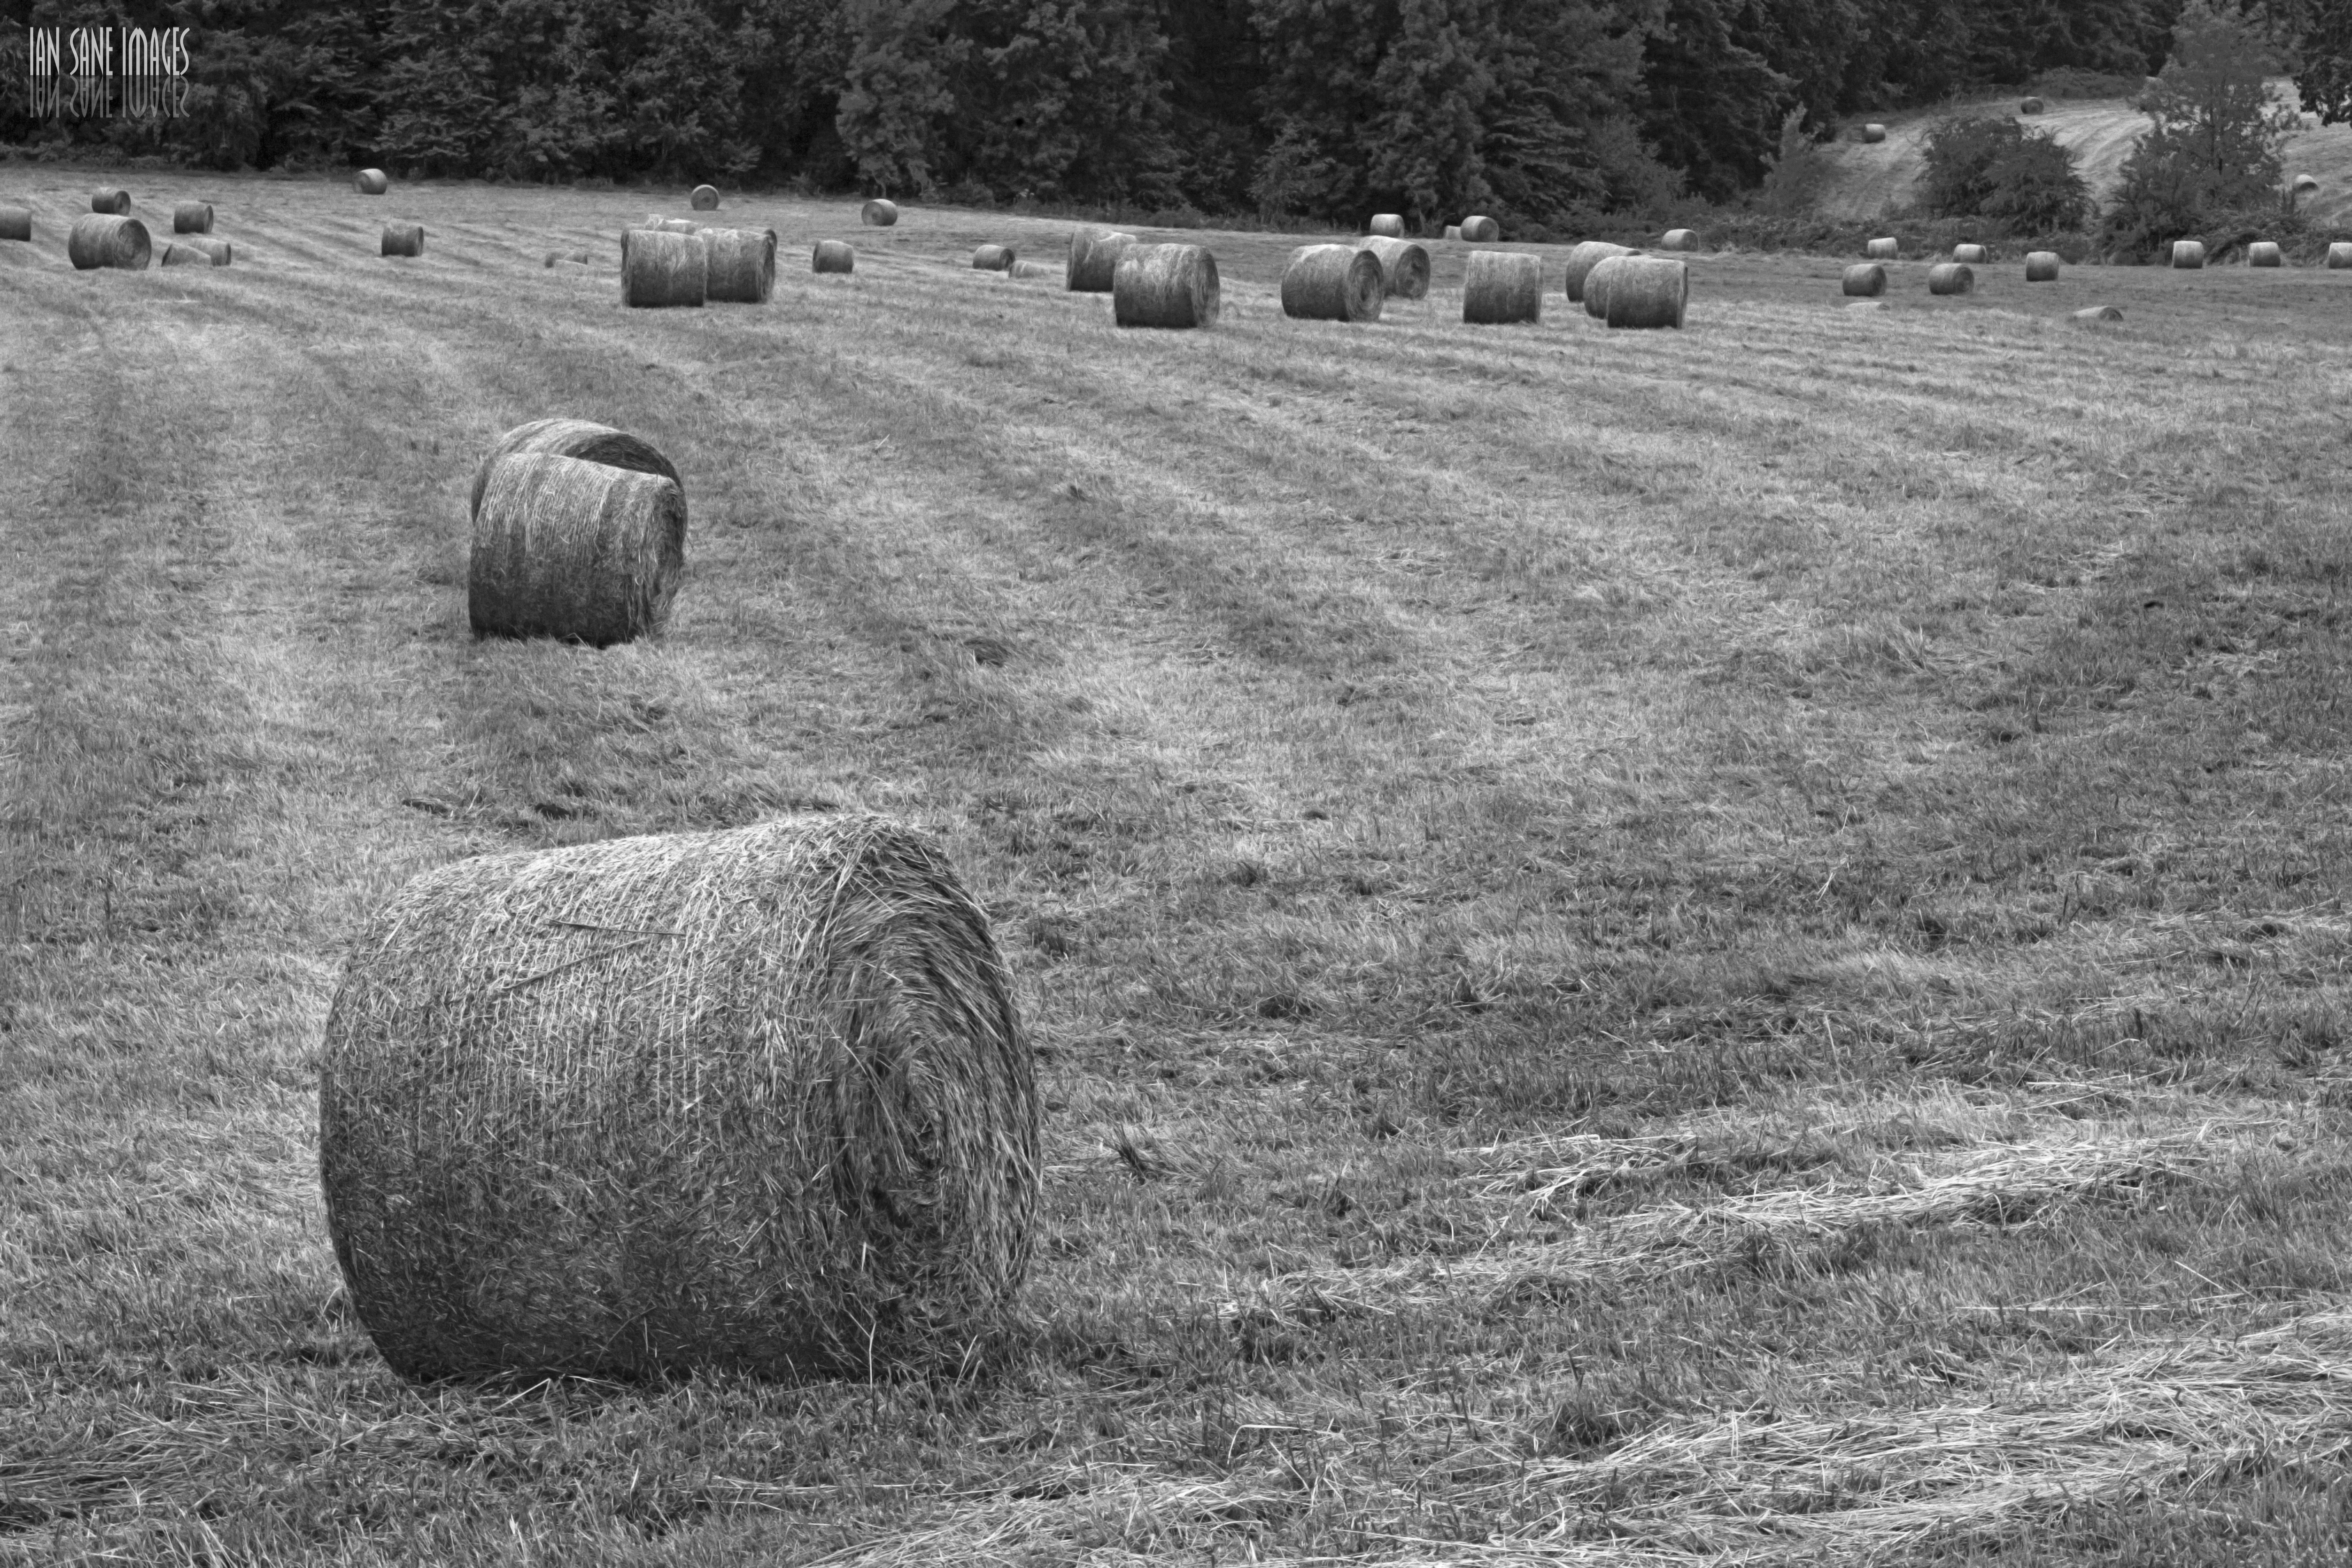
tree, grass, black and white, plant, white, hay, field, farm, camera, photography, highway, rural, lens, community, canon, soil, black, agriculture, monochrome, eos, is, roll, chute, mark, ii, 5d, rolls, images, usm, f28l, 213, oregon, ian, bales, ups, sane, gladtidings, ef70200mm, rural area, monochrome photography, ancient history